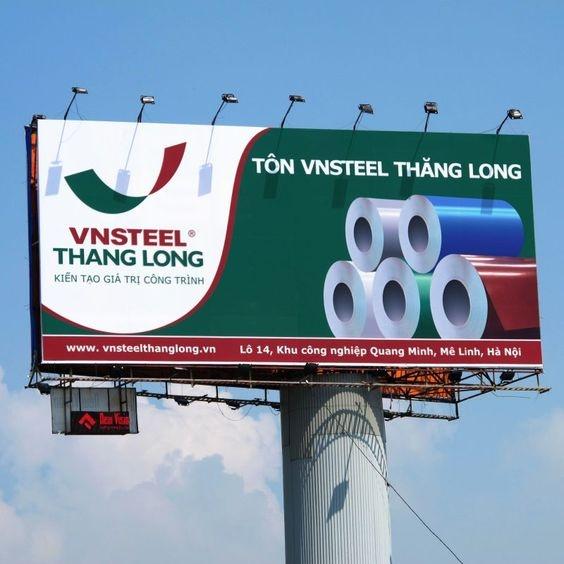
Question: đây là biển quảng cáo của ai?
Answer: của tôn vnsteel thăng long